Boots! Boots!

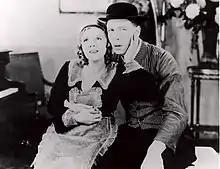
George and Beryl Formby in "Boots! Boots!"

Boots! Boots! is a 1934 British comedy film directed by Bert Tracy and starring George Formby, Beryl Formby, and Arthur Kingsley. It was made by Blakeley's Productions, Ltd. (later Mancunian Films) at the Albany Studios in London. The premiere of the film was in Burslem, Stoke-on-Trent.